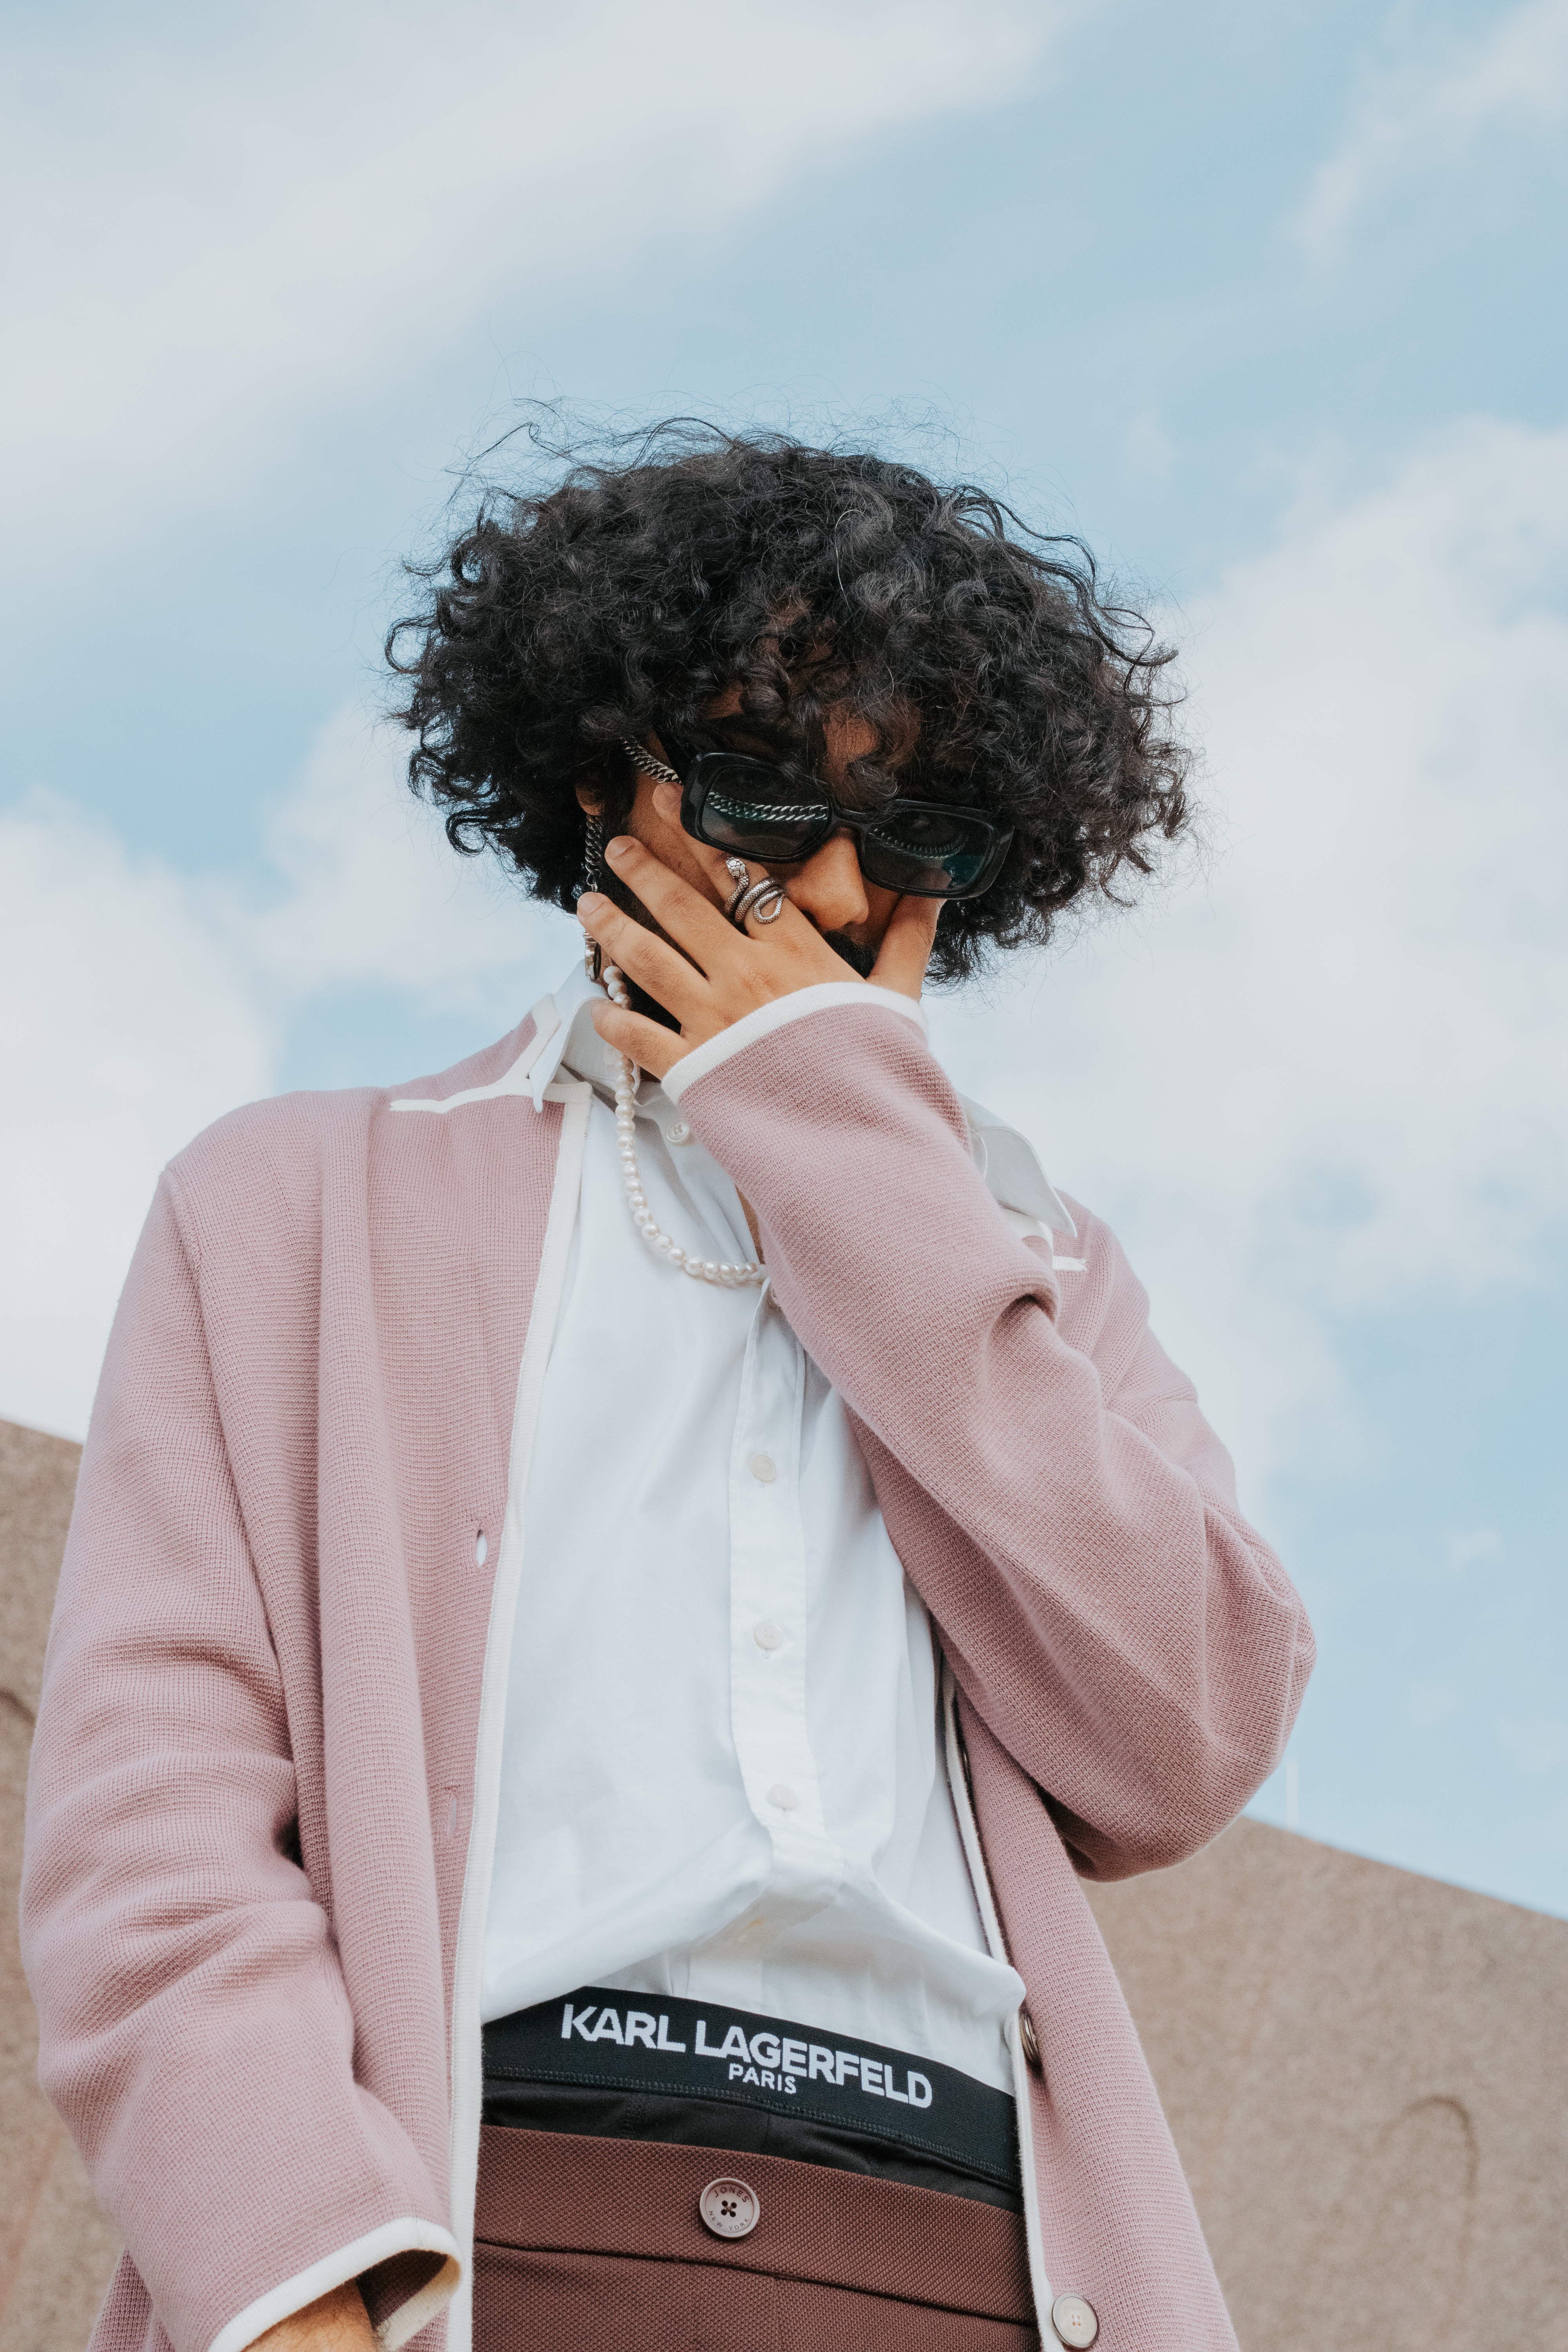
woman, hair, sky, cloud, human, dress shirt, sleeve, collar, black hair, leather jacket, blazer, people, jacket, waist, electric blue, formal wear, magenta, button, fashion accessory, eyewear, fur, uniform, top, denim, leather, winter